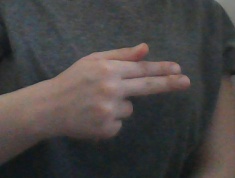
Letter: ghain